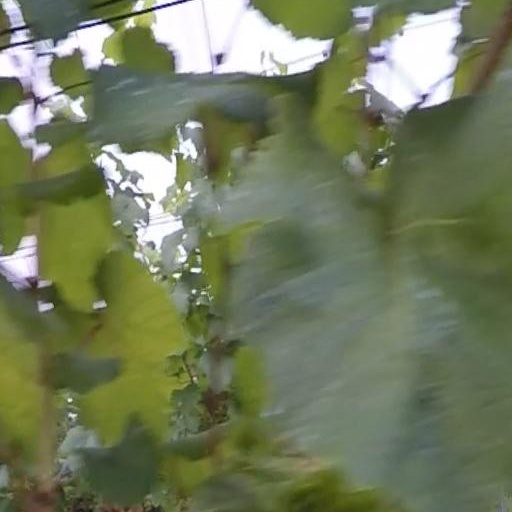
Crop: grape